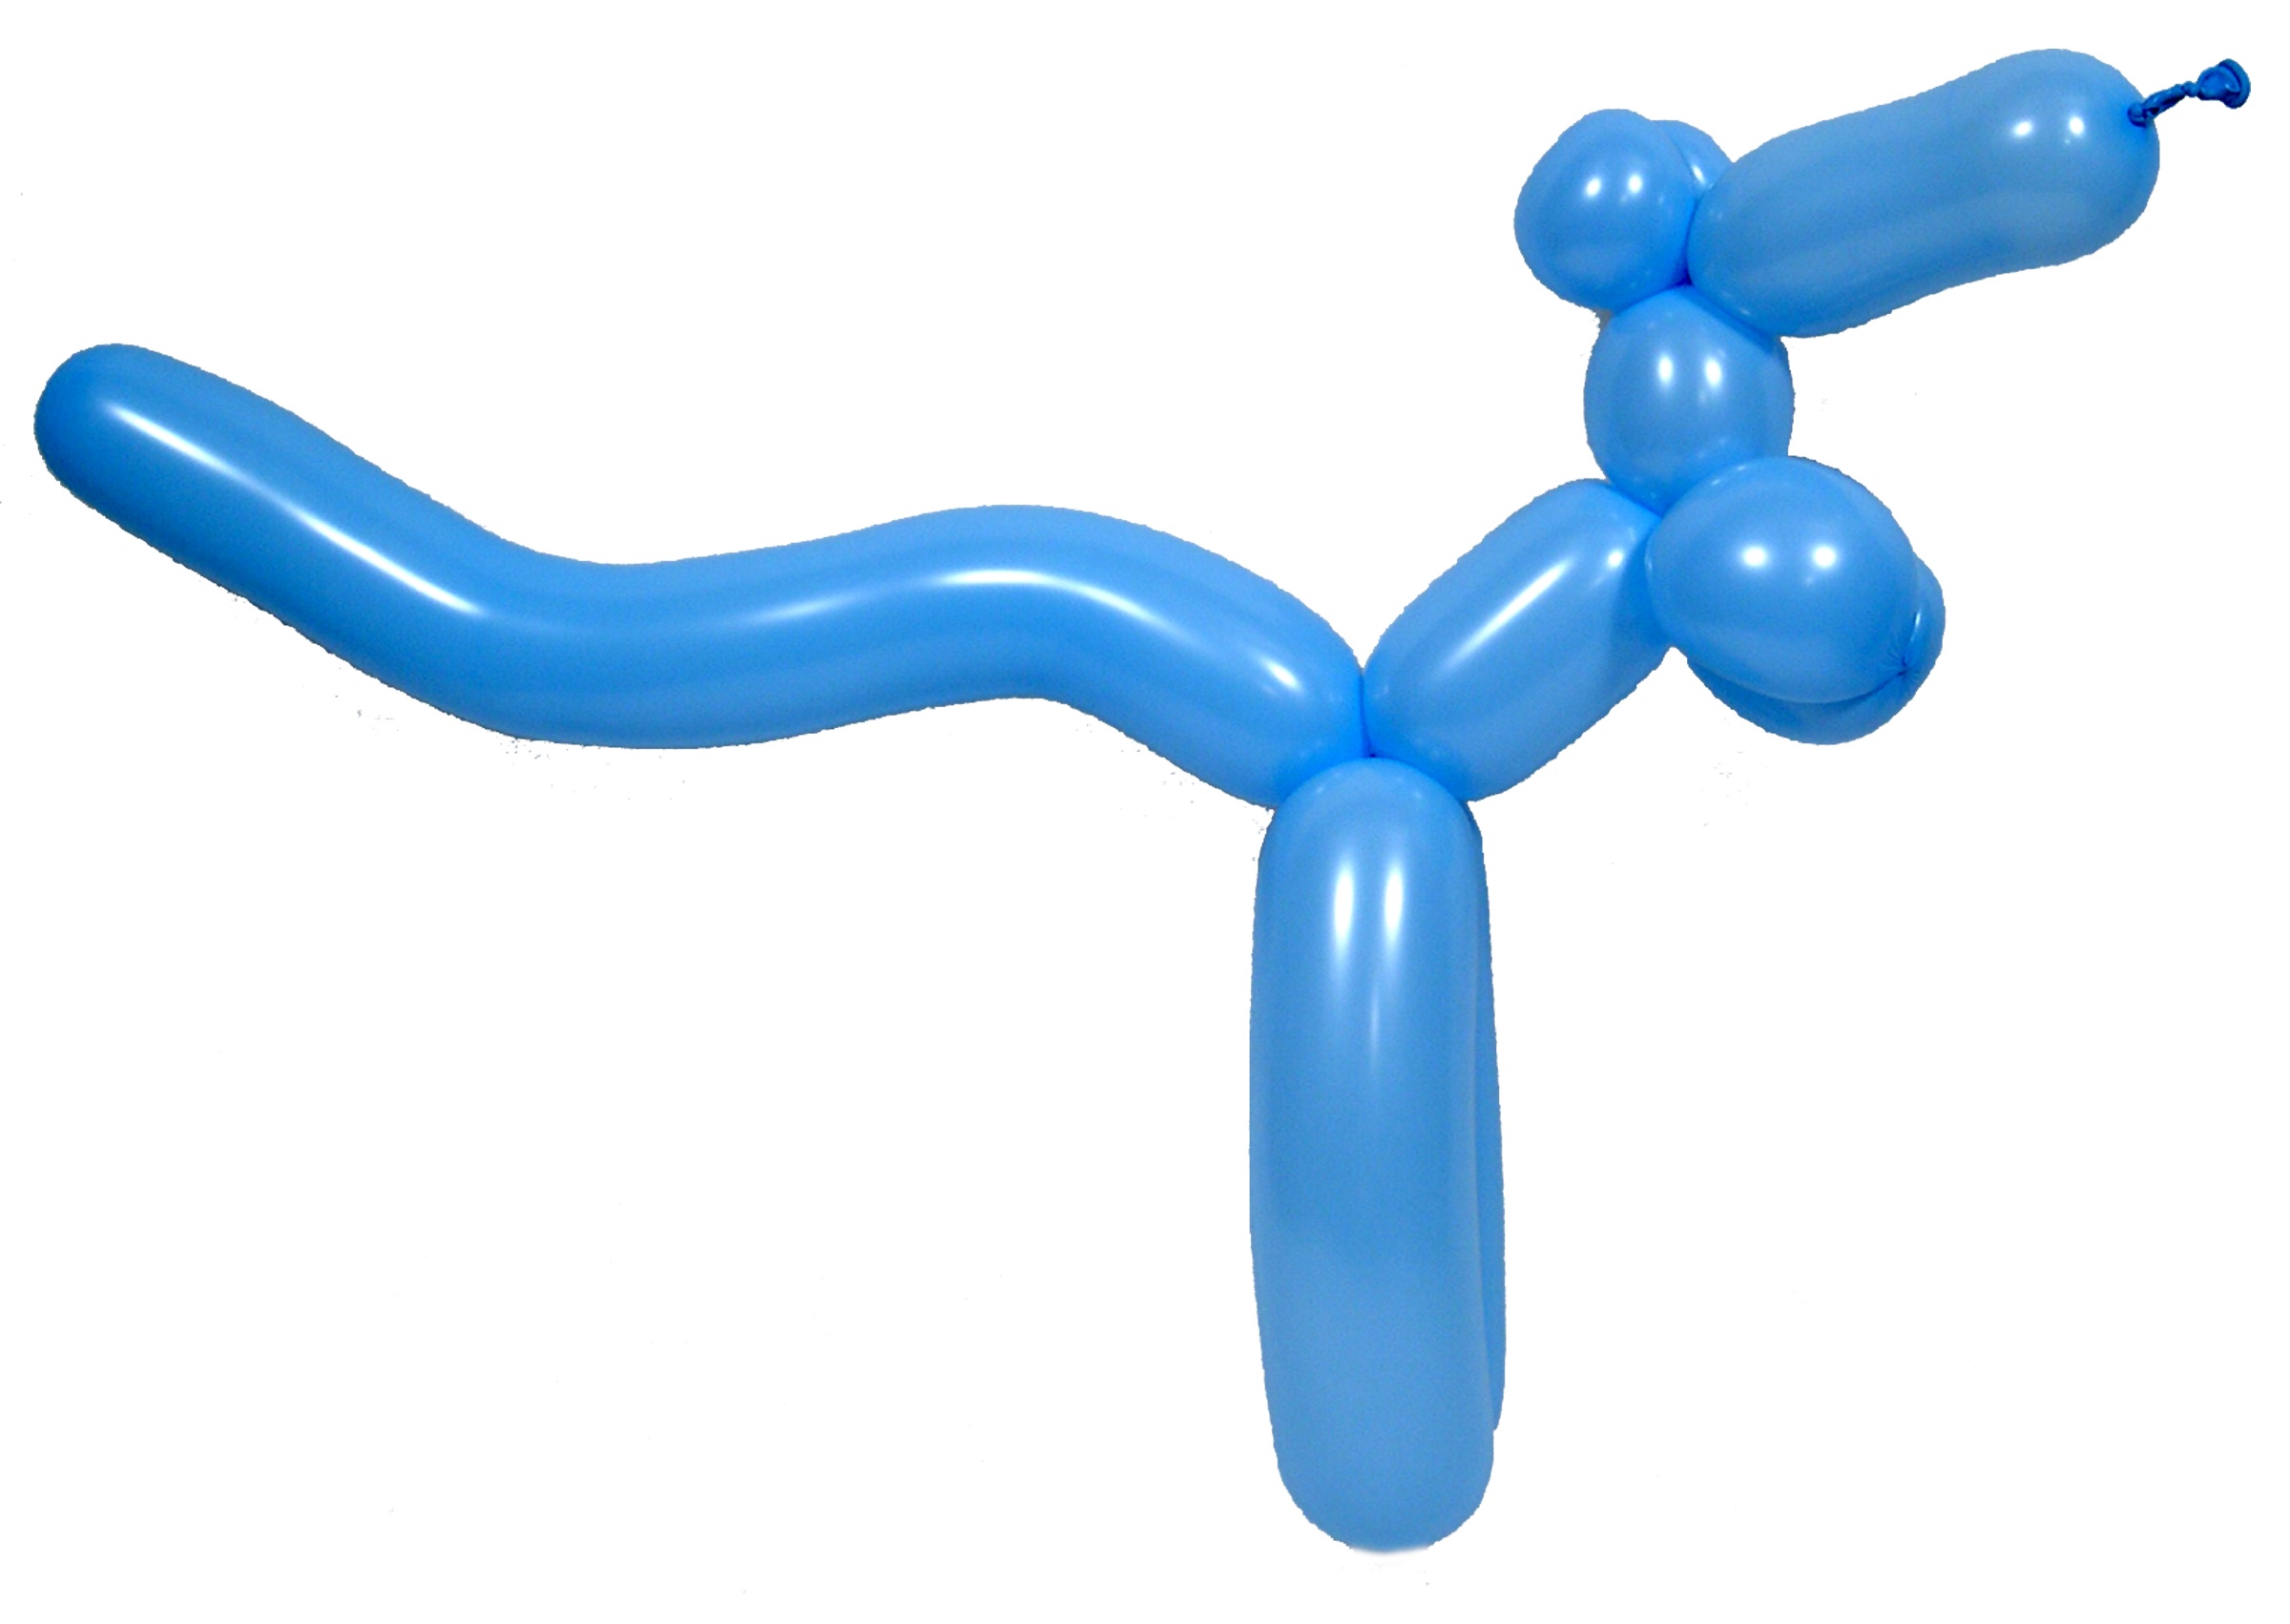
play, air, balloon, animal, cute, celebration, decoration, color, holiday, child, colorful, arm, toy, childhood, festive, kangaroo, sculpture, kids, fun, happy, party, 3d, magic, blow, shiny, shape, birthday, entertainment, twist, inflatable, celebrating